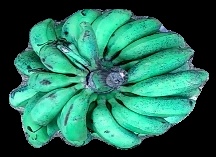
Variety: rasbale
Grade: grade3